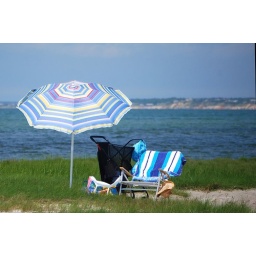
"Our memories of the ocean will linger on, long after our footprints in the sand are gone." Anonymous